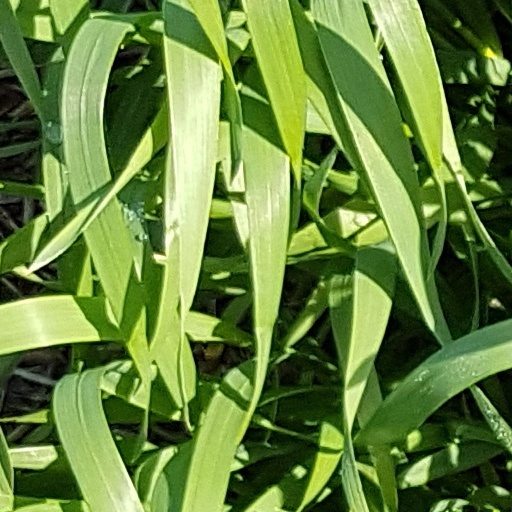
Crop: wheat